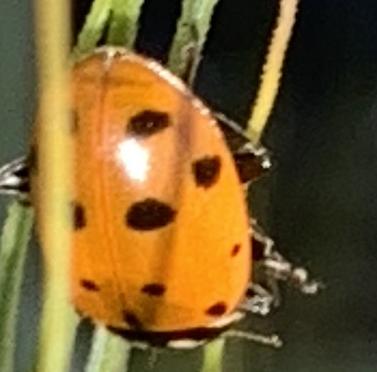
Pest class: predators